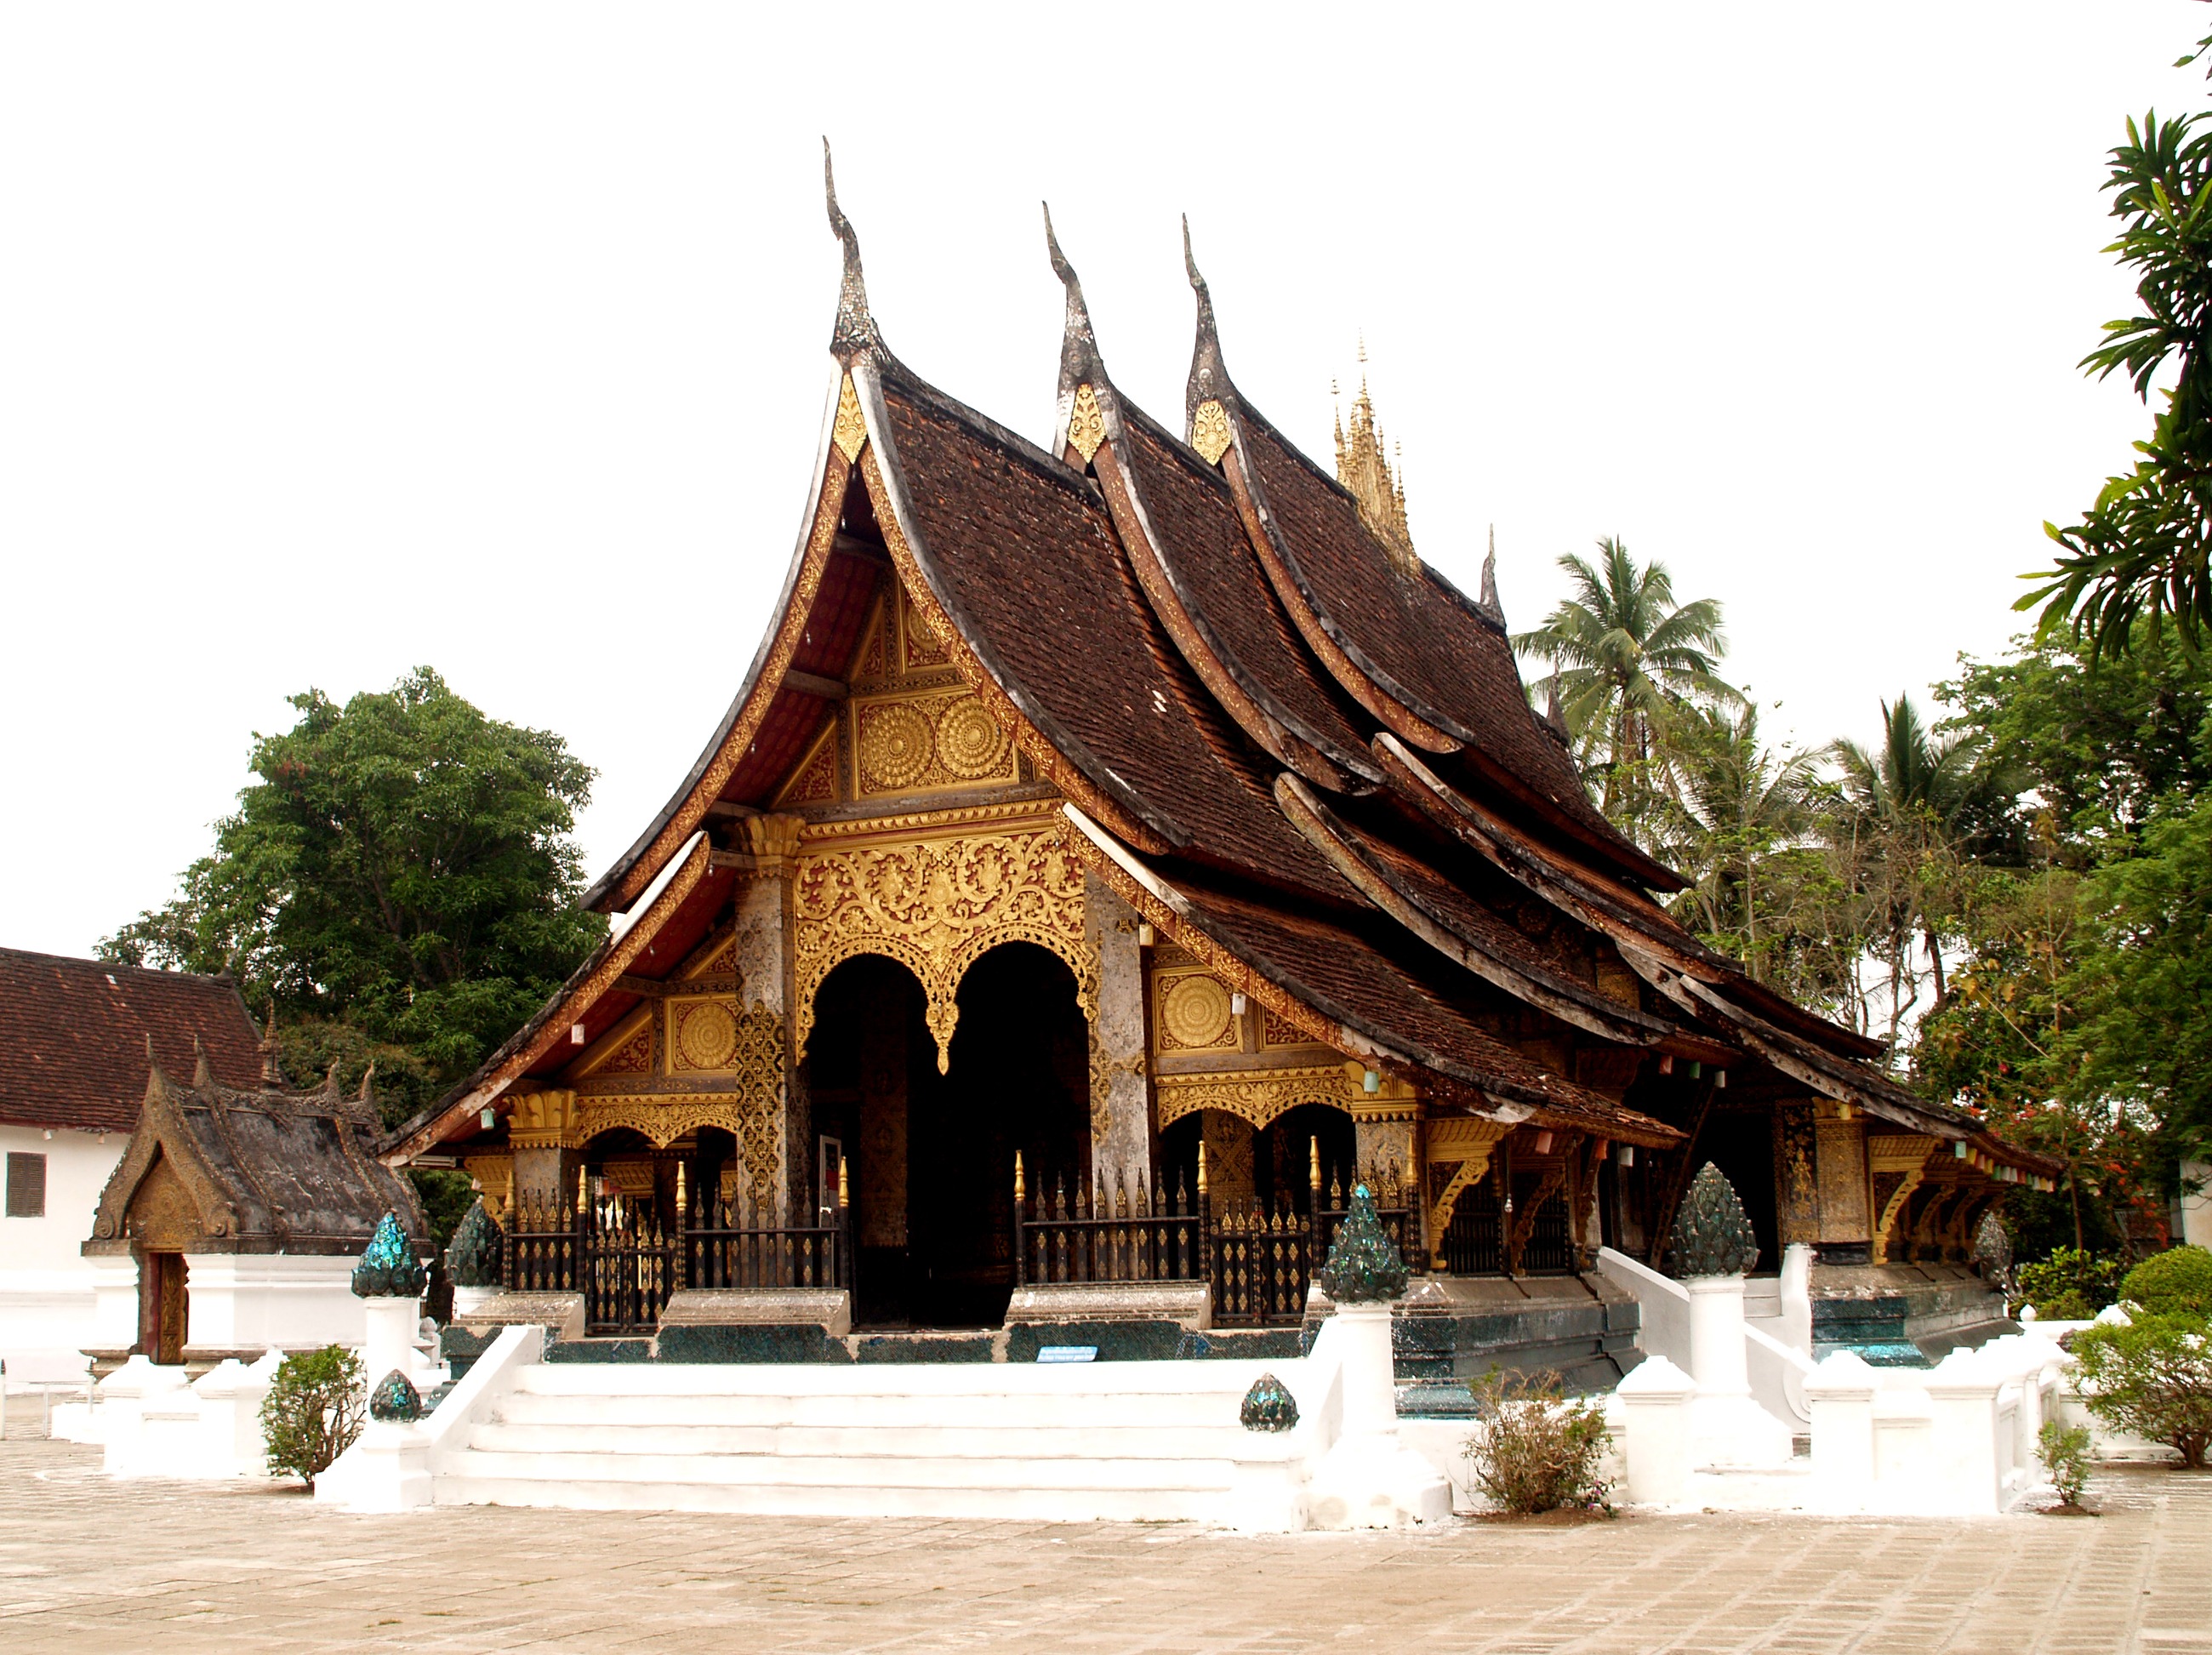
building, buddhism, asia, place of worship, temple, shrine, chinese architecture, laos, pagoda, wat, mekong, luang prabang, hindu temple, historic site, phabang, shinto shrine